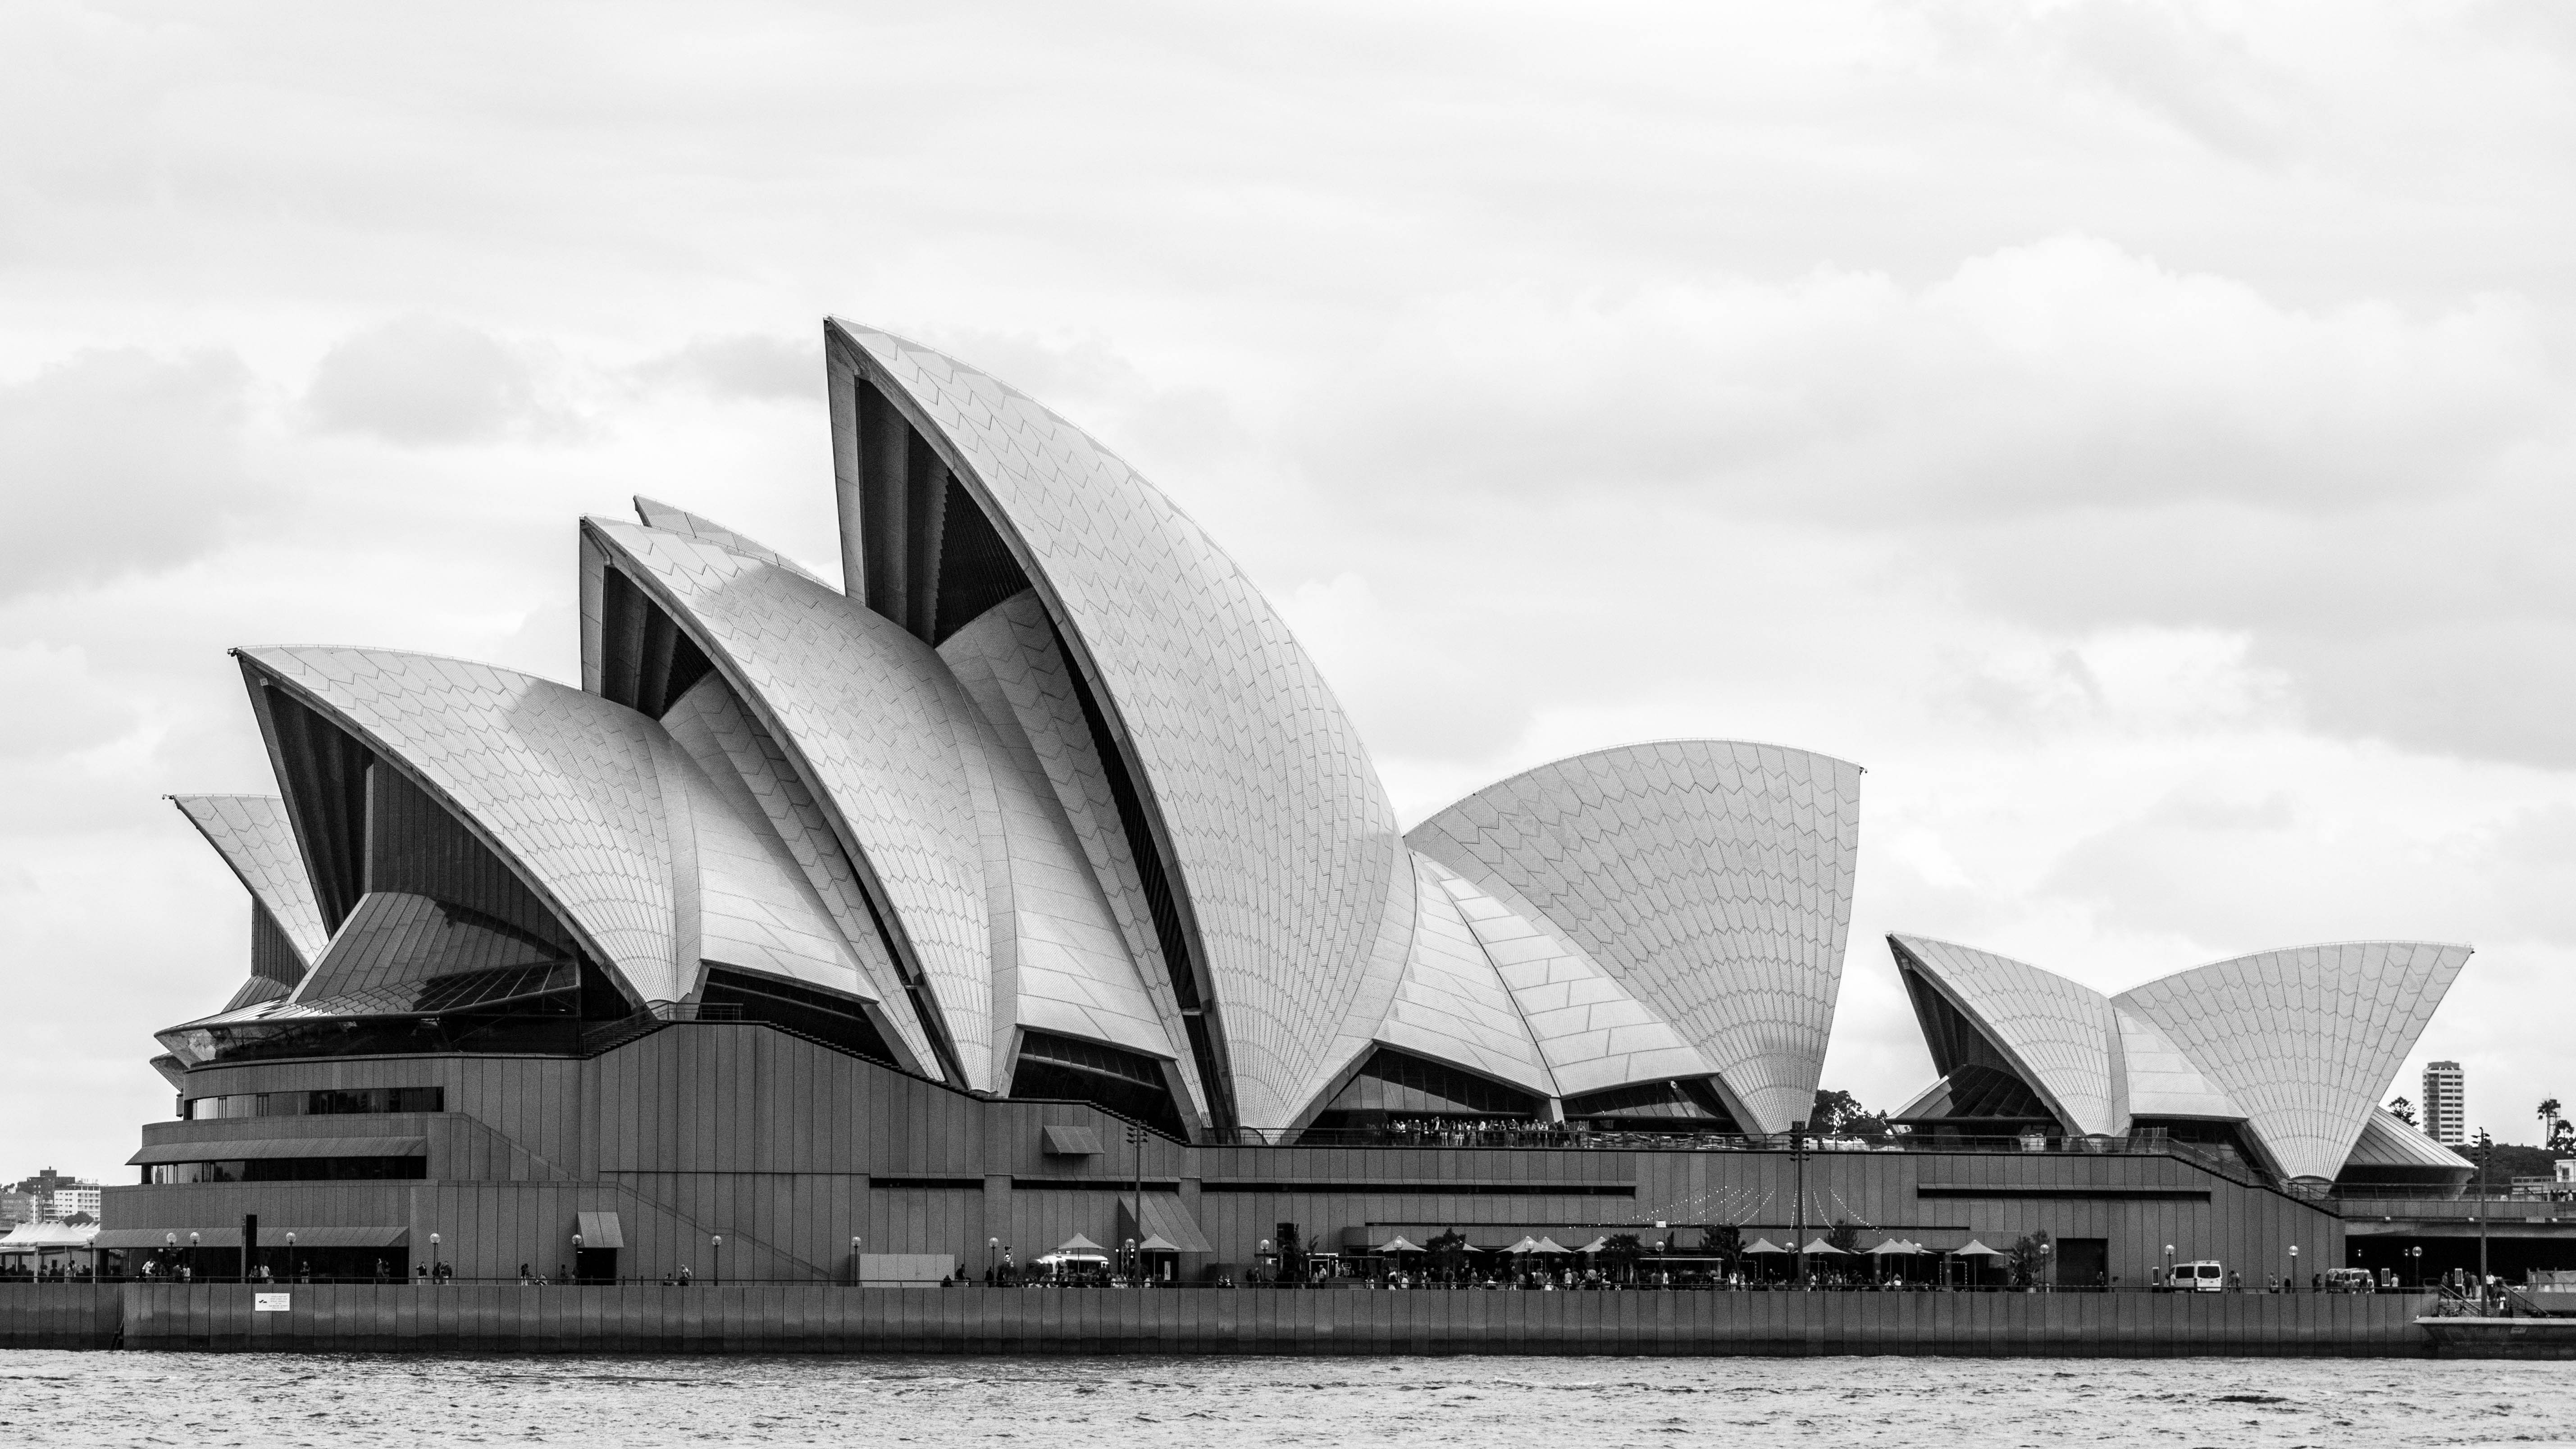
black and white, architecture, view, city, skyscraper, monument, sydney, opera house, landmark, harbour, nikon, monochrome, stadium, australia, nsw, bw, blackandwhite, art, sydneyoperahouse, d7100, sydneyharbour, operahouse, nikond7100, monochrome photography